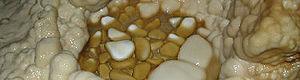
Le Jewel Cave National Monument est un site protégé située au Dakota du Sud aux États-Unis, devenue monument national en 1908.